Aluminum electrolytic capacitor

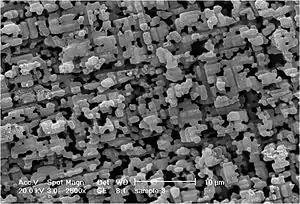
Surface of an etched low voltage anode foil

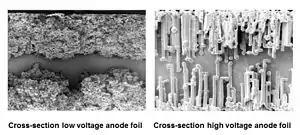
The cross-section view of etched 10 V low voltage and 400 V high voltage anode foils shows the different etching structure

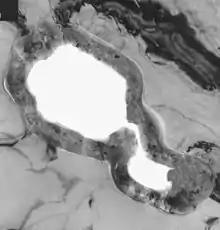
Ultra-thin-cross-section of an etched pore in a low voltage anode foil, 100,000-fold magnification, light grey: aluminum, dark grey: amorphous aluminum oxide, white: pore in which the electrolyte is active

The basic material of the anode for aluminum electrolytic capacitors is a foil with a thickness of ~ 20–100 μm made of aluminum with a high purity of at least 99.99%. This is etched (roughened) in an electrochemical process to increase the effective electrode surface. By etching the surface of the anode, depending on the required rated voltage, the surface area can be increased by a factor of approximately 200 with respect to a smooth surface.